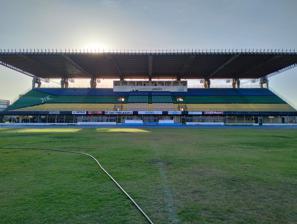
Building: Zerão
Country: Brazil
Year built: 1990
Stadium in Macapá, Brazil Zerão The Zerão in 2022 Full name Estádio Olímpico Milton de Souza Corrêa Former names Estádio Ayrton Senna Location Rua do Estádio Zerão Jardim Marco Zero Macapá Owner State of Amapá Capacity 13,680 Record attendance 10,000 Field size 110x75 Construction Built 1990 Opened 17 October 1990 ; 34 years ago ( 1990-10-17 ) Renovated 2014 ; 11 years ago ( 2014 ) Tenants Macapá Oratório Trem Santos-AP São Paulo-AP Estádio Olímpico Milton de Souza Corrêa ( Brazilian Portuguese pronunciation: [isˈtadʒw oˈlĩpiku ˈmiwtõ dʒi ˈsowzɐ koˈʁejɐ] ), commonly known as Zerão [zɛˈɾɐ̃w] , is a multi-purpose stadium located in Macapá , Brazil . It is used mostly for football matches and hosts the home matches of Esporte Clube Macapá , Oratório Recreativo Clube , Trem Desportivo Clube , Santos Futebol Clube (AP) and São Paulo Futebol Clube (AP) . The stadium has a maximum capacity of 13,680 people and was built in 1990. The name (and the fame) come from the common belief that the midfield line lies exactly on the Equator —zero latitude —thus causing each team to defend one hemisphere . It is actually approximately 50 meters north of the equator, with the equator itself lying at the far southern end of the field. Overview The stadium has a maximum capacity of 10,000 people and was built in 1990. The name (and the fame) came from the circumstance that the stadium lies on the Equator , zero latitude . The midfield line is aligned with the nearby Marco Zero Monument, though it is about two seconds north in the World Geodetic System 84 . Zerão is owned by the Amapá State Government. The stadium is named after Milton de Souza Corrêa, who was a former president of the Amapá State Football Federation . The stadium is nicknamed after the neighborhood where it is located, Marco Zero (the neighborhood is named Marco Zero—"mark 0" in English—as it is located on the Equator). Zerão means Big Zero, denoting the zeroth latitude, the Equator. History Estádio Milton Corrêa in 2014 In 1990, the work on Zerão was completed. It was named Estádio Ayrton Senna, after the Formula 1 driver . The inaugural match was played on 17 October of that year, when Independente beat Trem 1–0. The first goal of the stadium was scored by Independente's Mirandinha. The stadium's attendance record currently stands at 10,000, set on that match. In 1994, after Milton de Souza Corrêa's death, the stadium was renamed to its current name, Estádio Milton Corrêa. The Zerão closed in 2007, and after seven years of remodeling, the stadium reopened in 2014. References